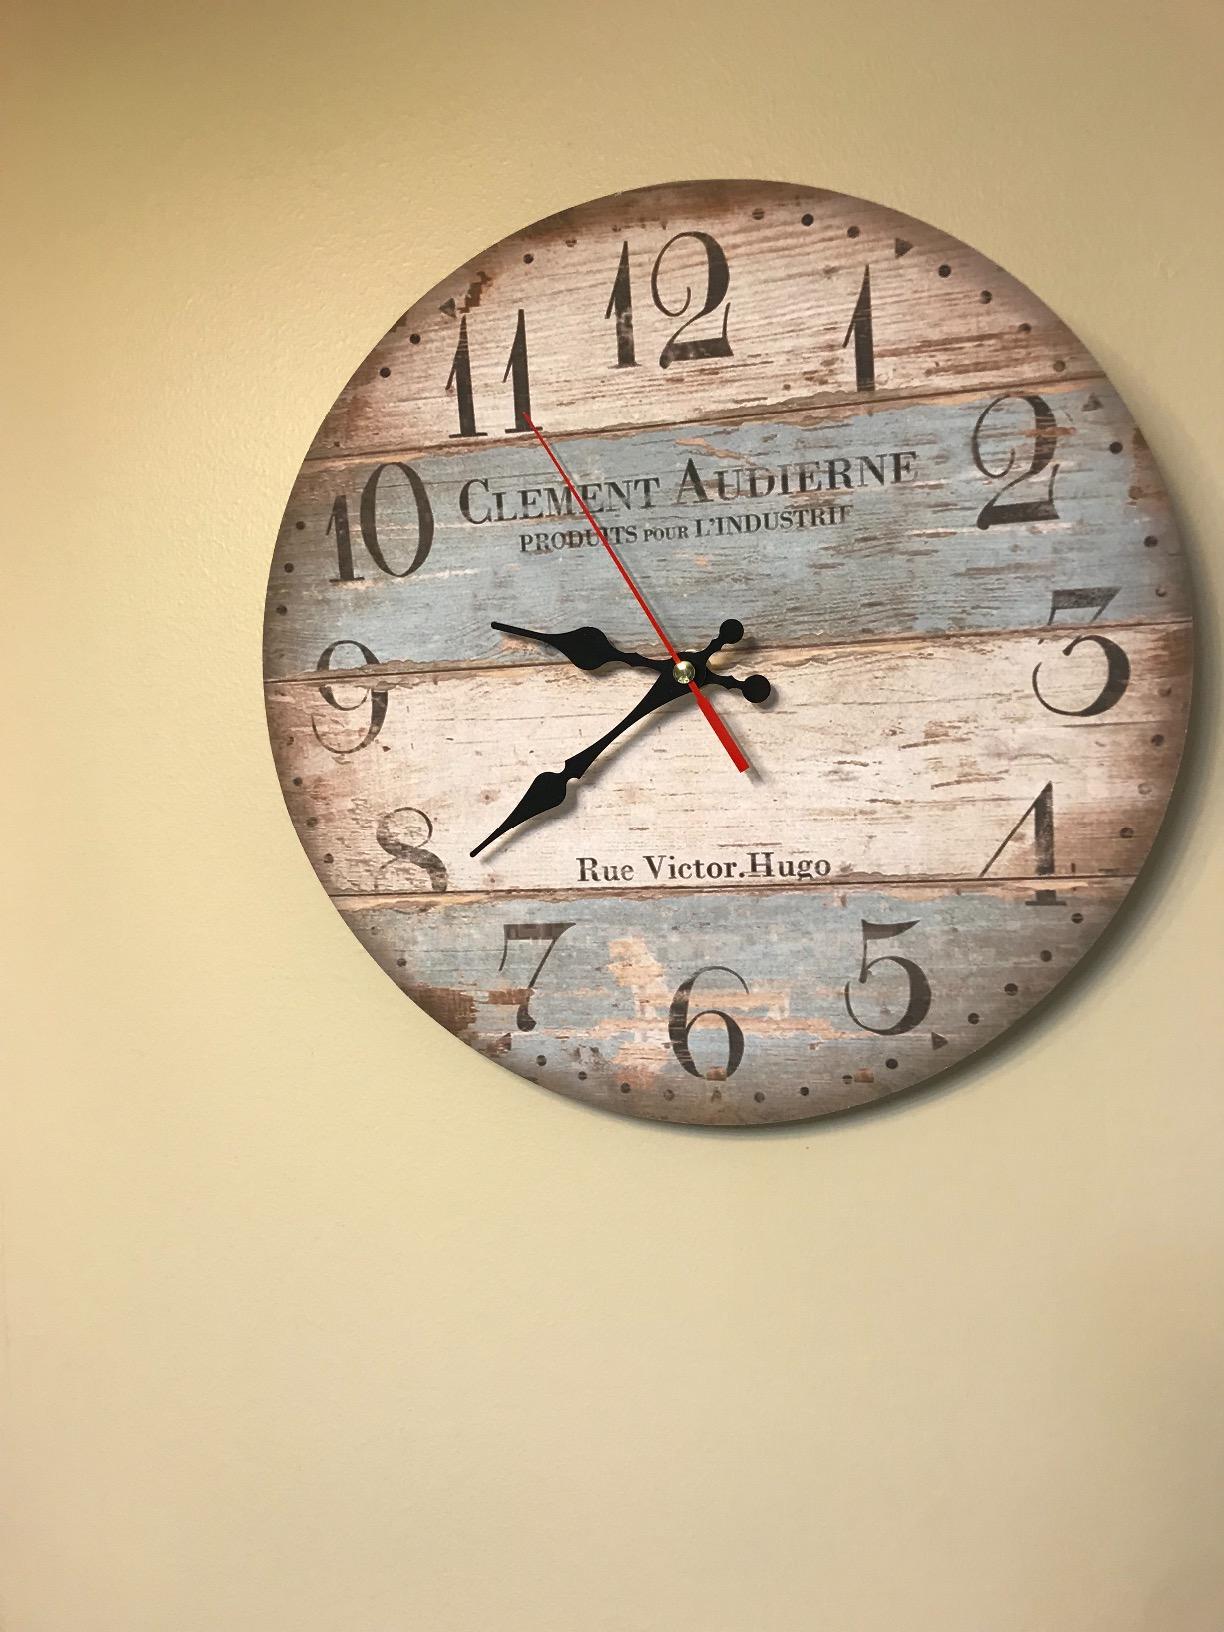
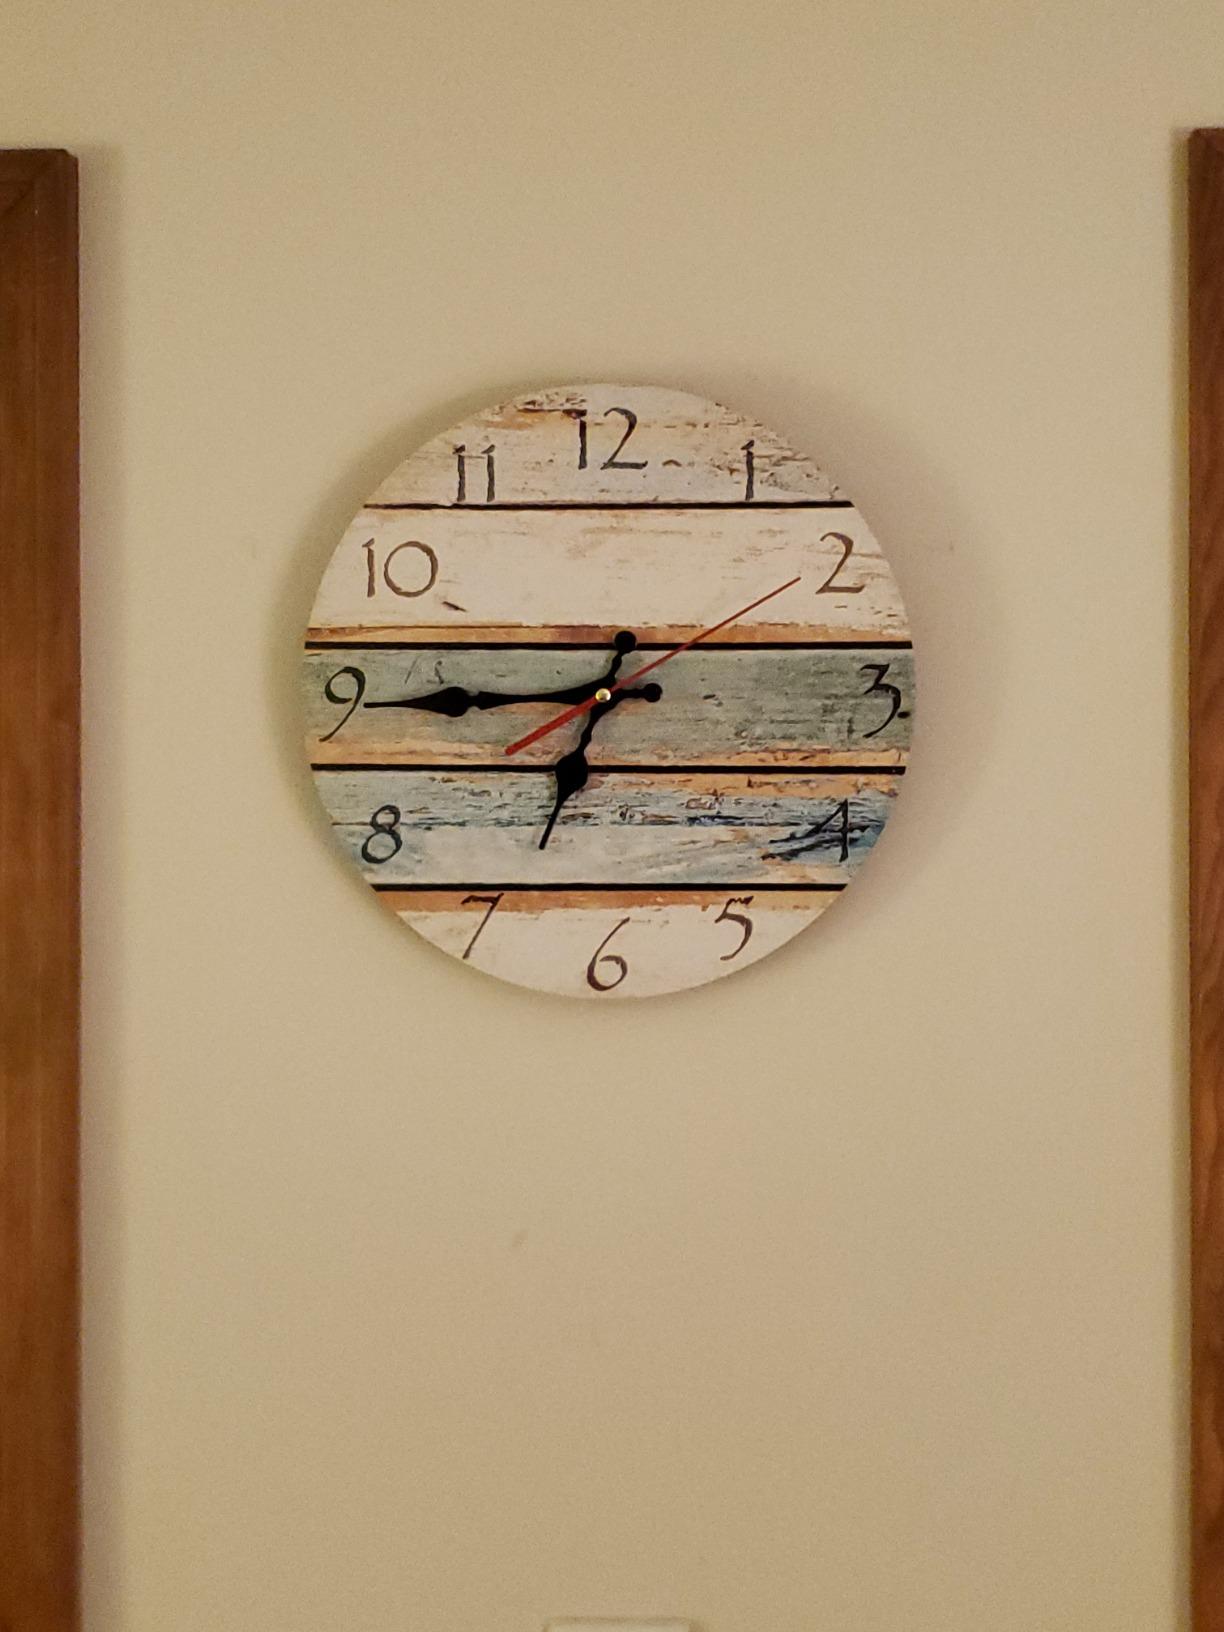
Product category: clock
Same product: no